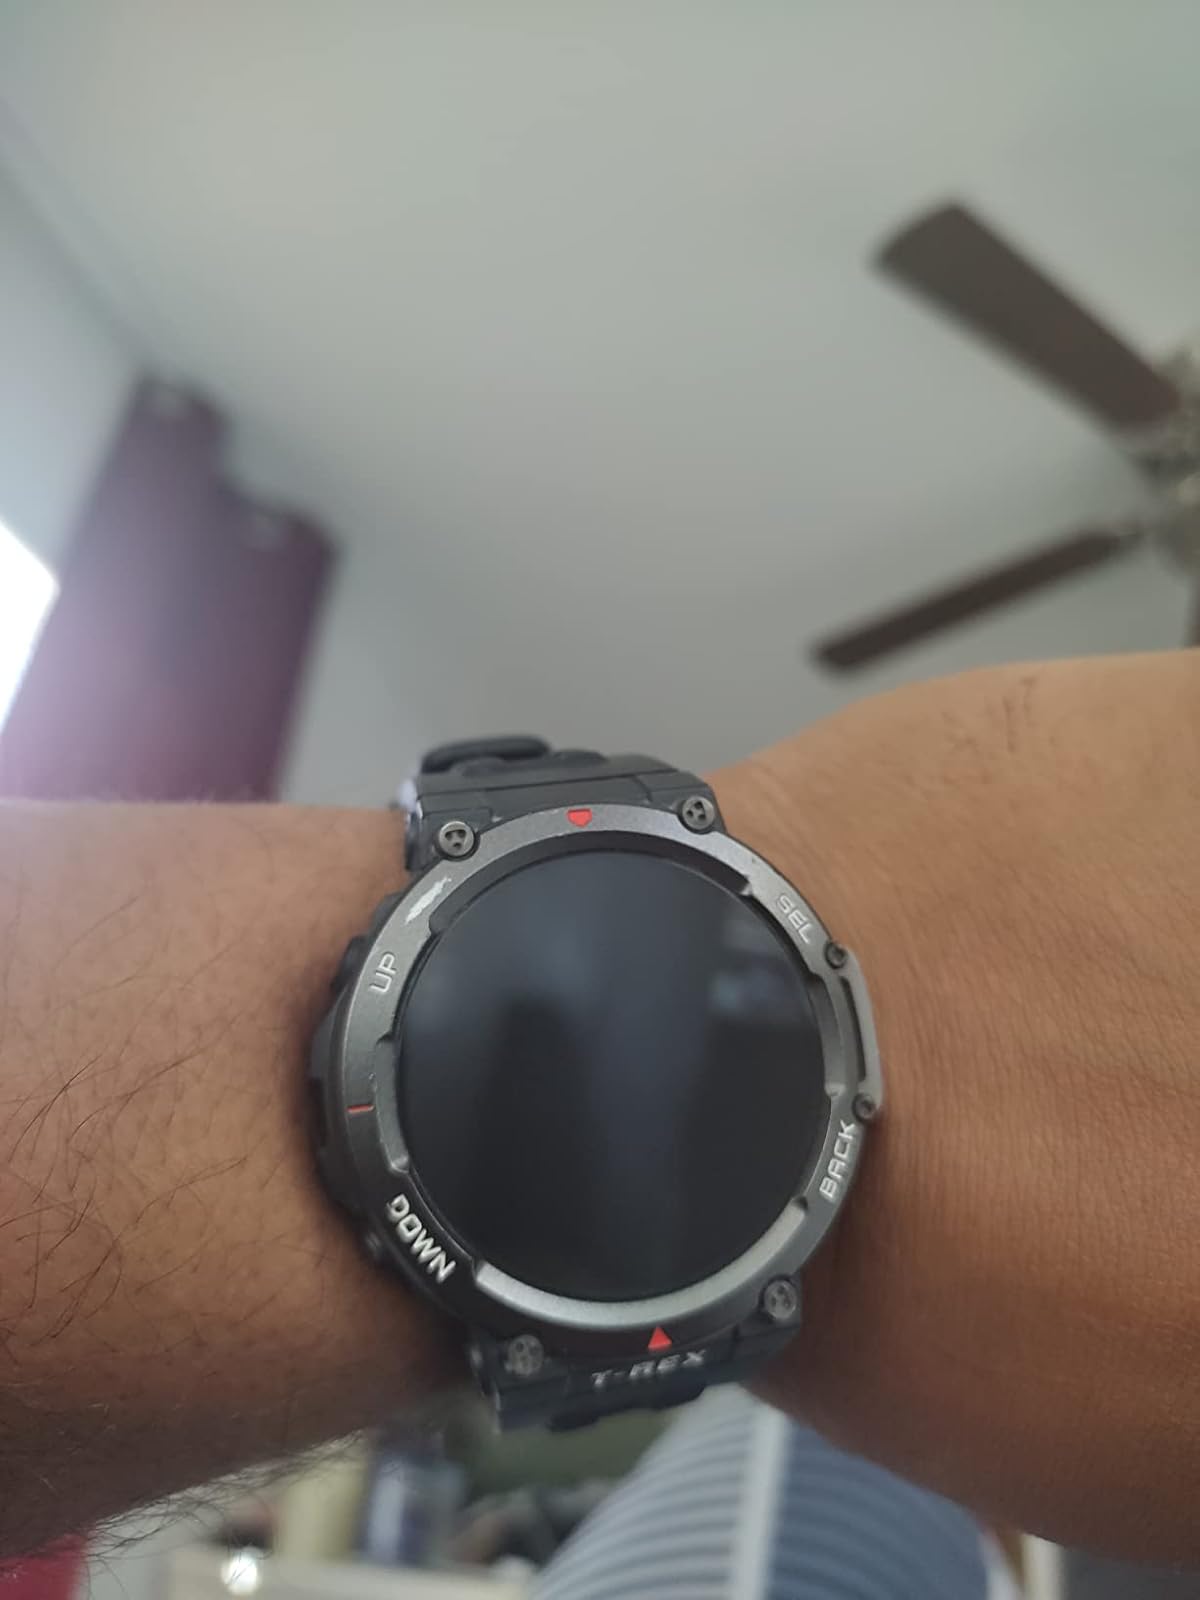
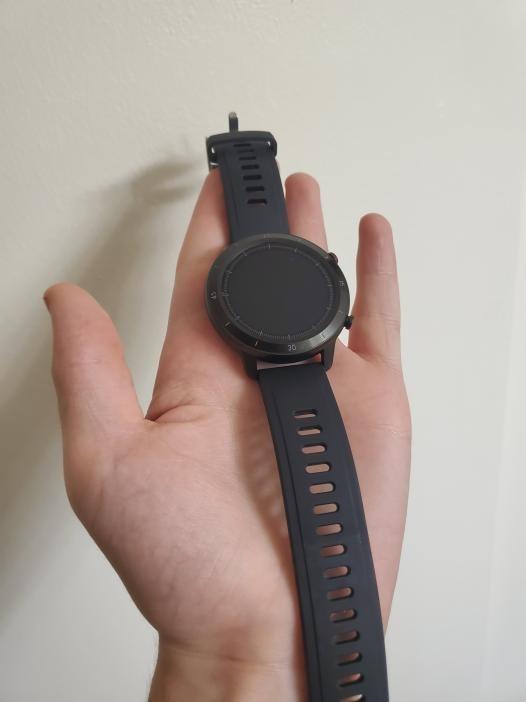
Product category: smartwatch
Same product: no